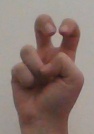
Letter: toot